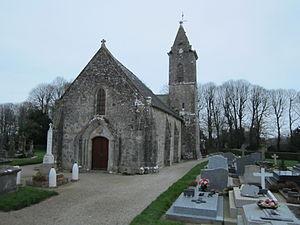
Église Saint-Pierre d'fr:Aumeville-Lestre
Aumeville-Lestre est une commune française située dans le département de la Manche en région Normandie, peuplée de 114 habitants.